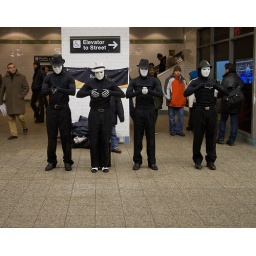
on my way home photograph this guys. perform pantomime dance in 42nd street subway station in nyc!